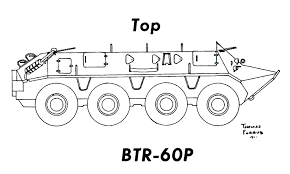
Label: BTR-60